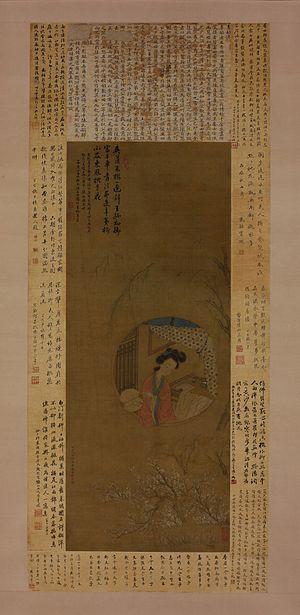
Kong Shangren, né en 1648, mort en 1718, est un dramaturge chinois de la dynastie Qing.